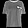
Label: T - shirt / top